2015–16 NFL playoffs

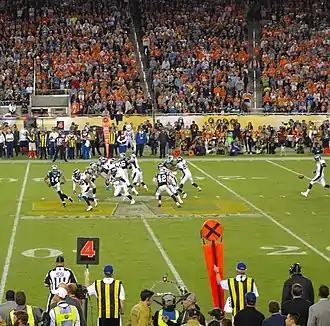
The last punt of Super Bowl 50

There would be no more scoring in the third quarter, but early in the fourth, the Broncos drove to the Panthers 41-yard line. On the next play, Ealy knocked the ball out of Manning's hand as he was winding up for a pass, and then recovered it for Carolina on the 50-yard line. A 16-yard reception by Devin Funchess and a 12-yard run by Stewart then set up Gano's 39-yard field goal, cutting the Panthers deficit to one score at 16–10. The next three drives of the game would end in punts.